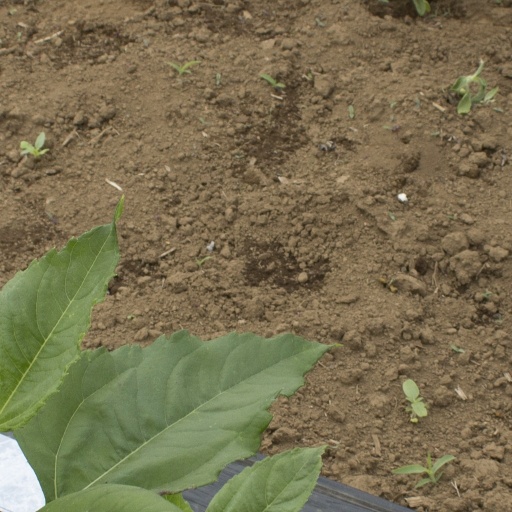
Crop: Jerusalem artichoke